Beshalach

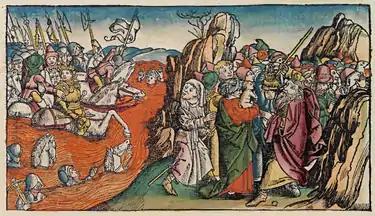
Crossing the sea (illustration from the 1493 Nuremberg Chronicle)

Rabbi Joḥanan taught that God does not rejoice in the downfall of the wicked. Rabbi Joḥanan interpreted the words "zeh el zeh" in the phrase, "And one did not come near the other all the night," in Exodus 14:20 to teach that when the Egyptians were drowning in the sea, the ministering angels wanted to sing a song of rejoicing, as Isaiah 6:3 associates the words "zeh el zeh" with angelic singing. But God rebuked them: "The work of my hands is being drowned in the sea, and you want to sing songs?" Rabbi Eleazar replied that a close reading of Deuteronomy 28:63 shows that God does not rejoice personally but does make others rejoice.